Posidonia oceanica

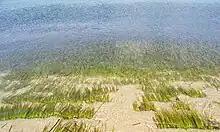
"Posidonia oceanica" (L.) Delile at Naxos, Greece

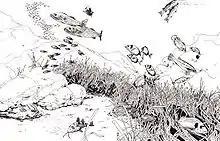
Drawing of seabed, showing plants and fish swimming above

This species is found only in the Mediterranean Sea, where it is in decline, occupying an area of about 3% of the basin. This corresponds to a surface area of about . "Posidonia" grows best in clean waters, and its presence is a marker for lack of pollution. The presence of "Posidonia" can be detected by the masses of decomposing leaves on beaches. Such plant material has been used for composting, but Italian laws prohibit the use of marine algae and plants for this purpose.